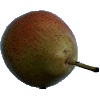
Label: Pear Forelle 1